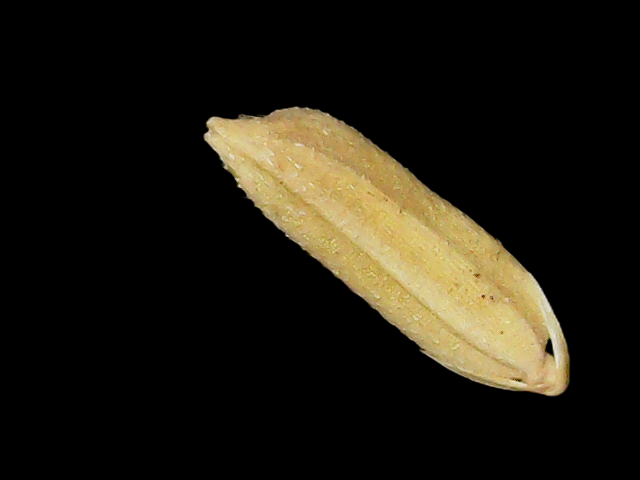
Rice variety: Binadhan21